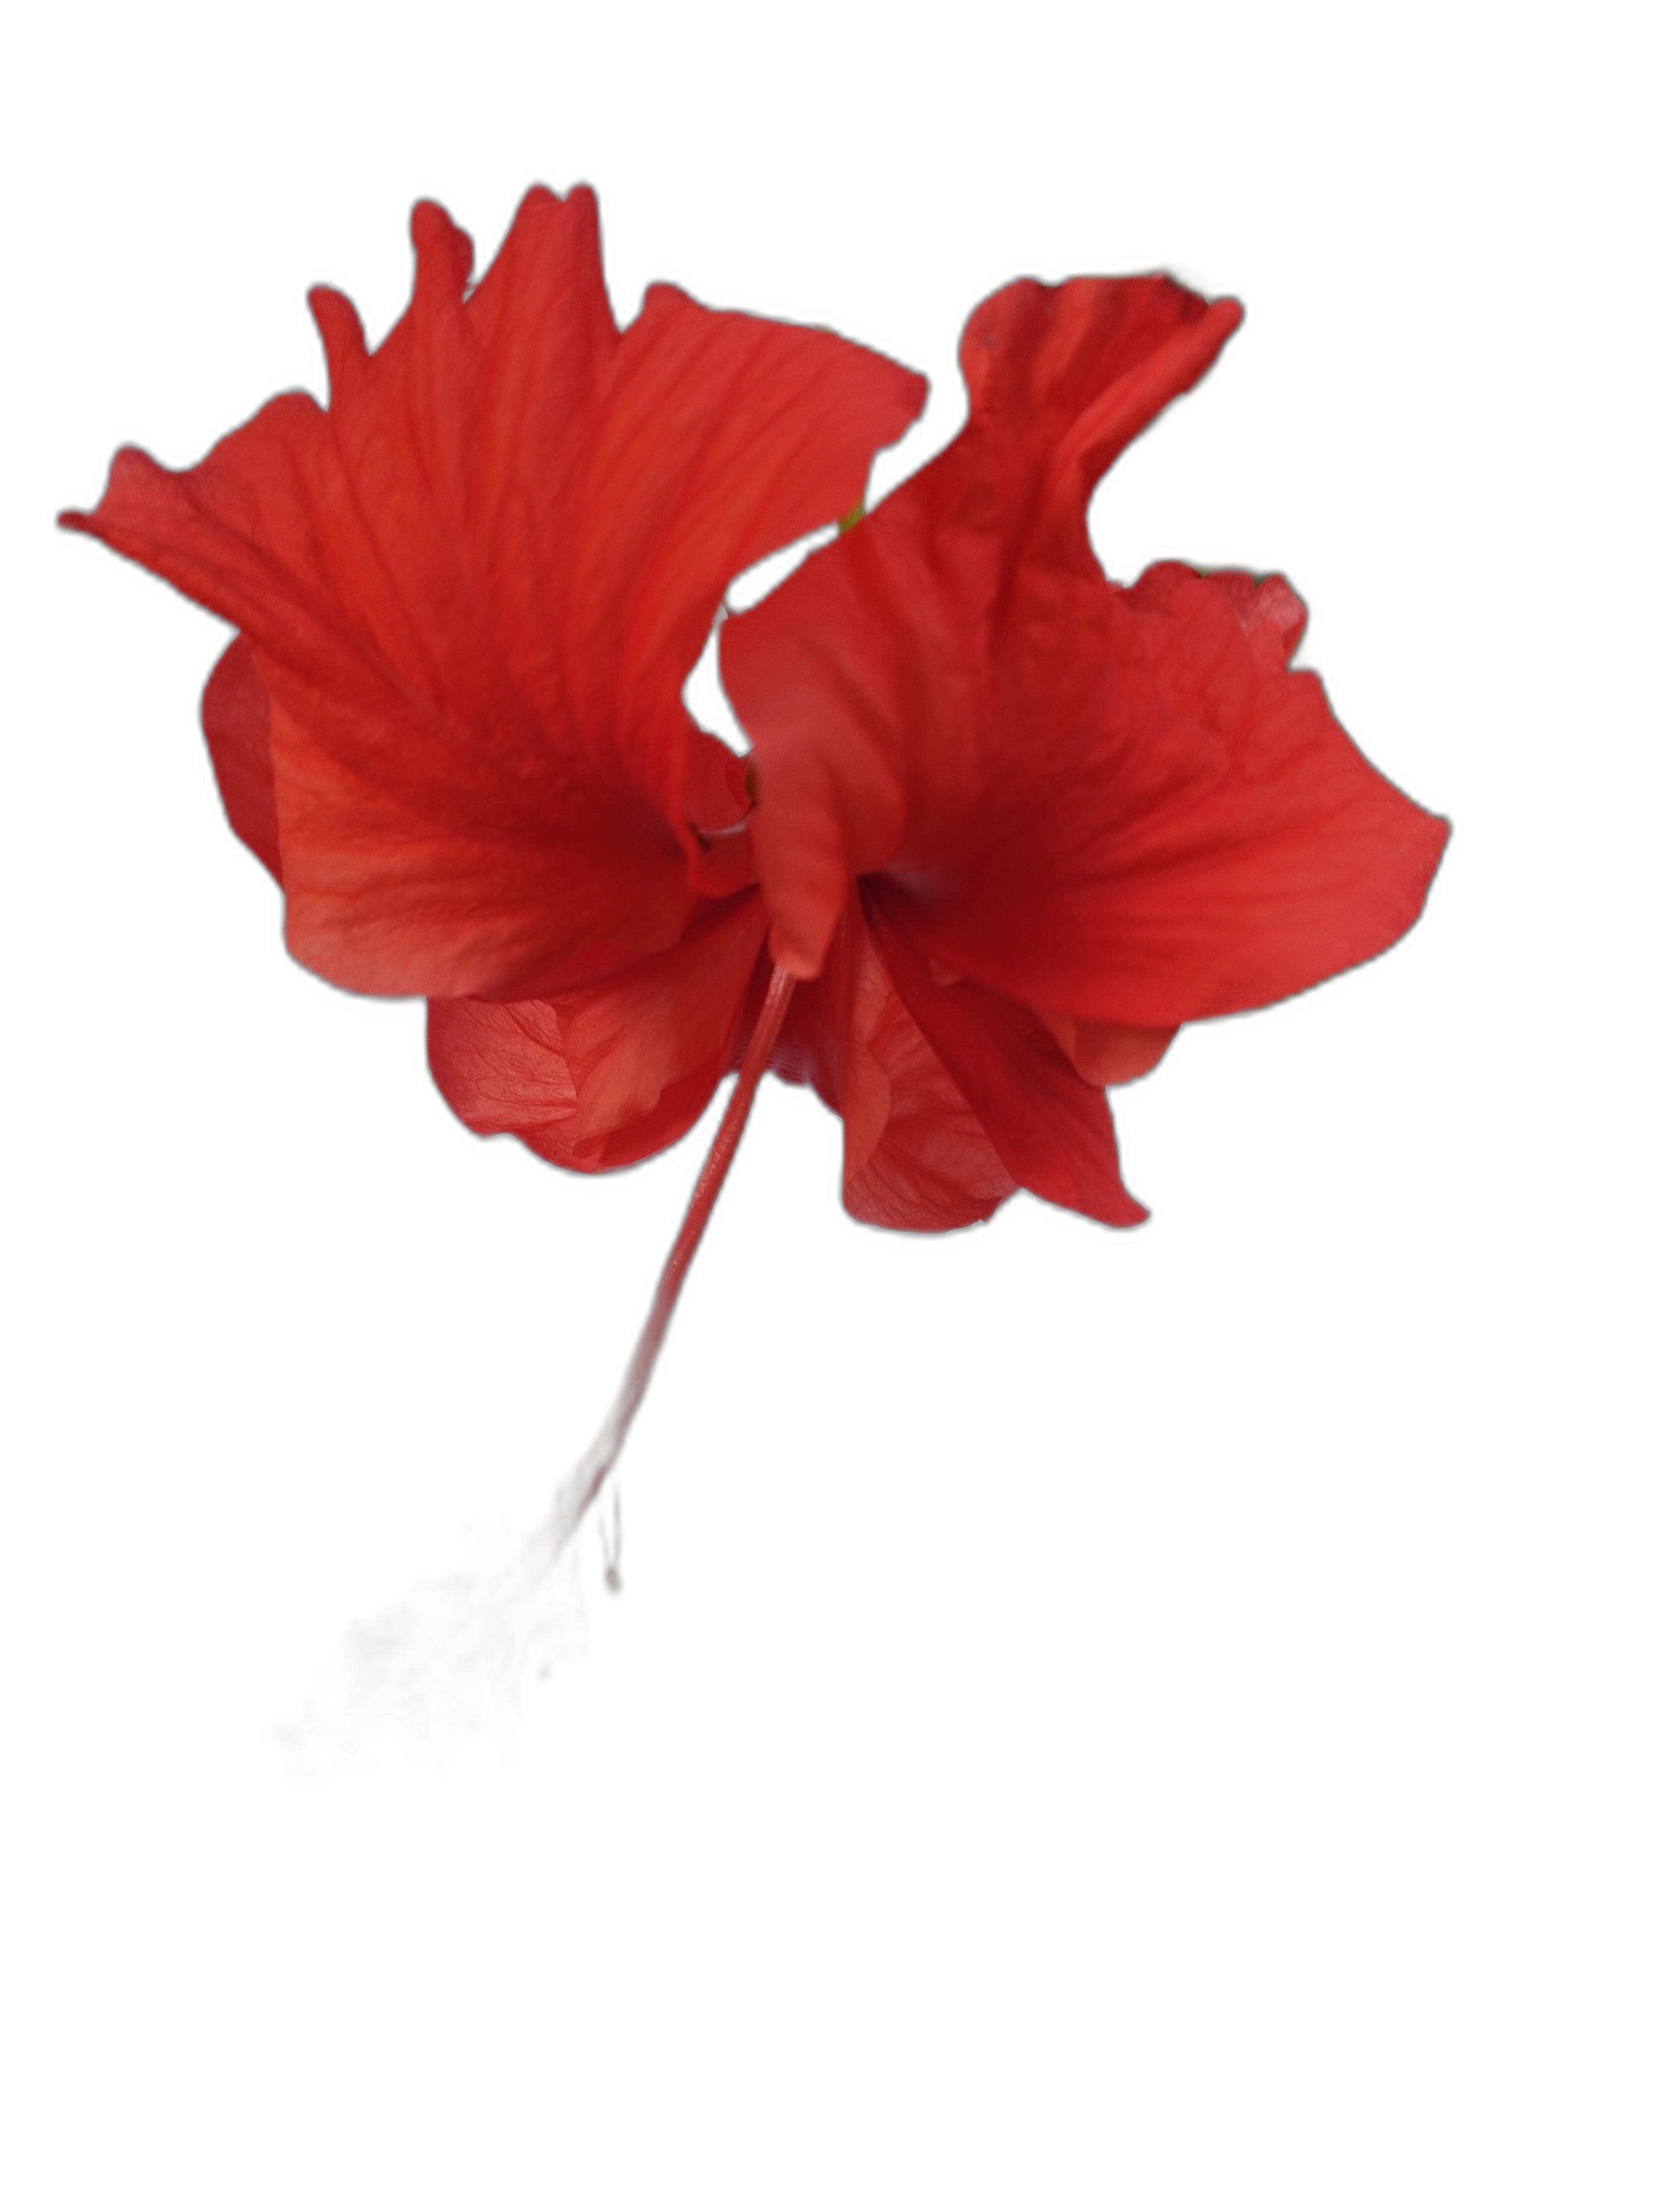
Label: Hibiscus